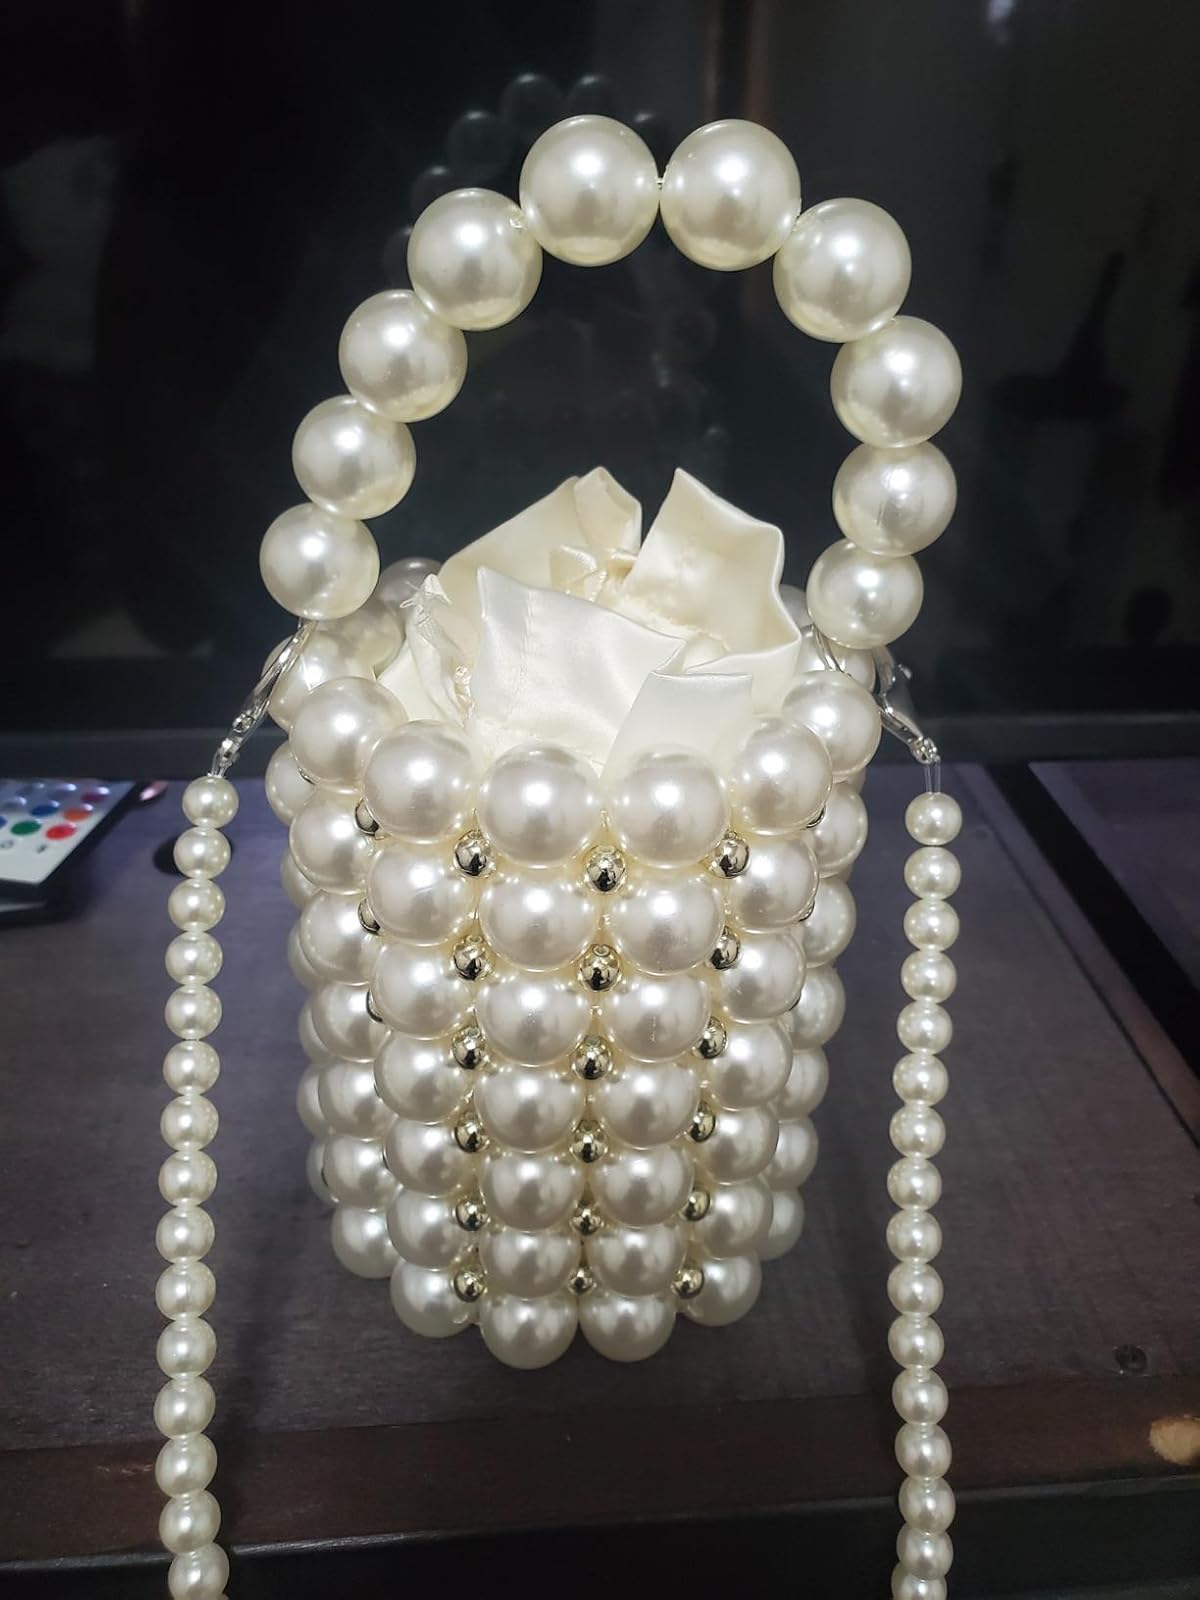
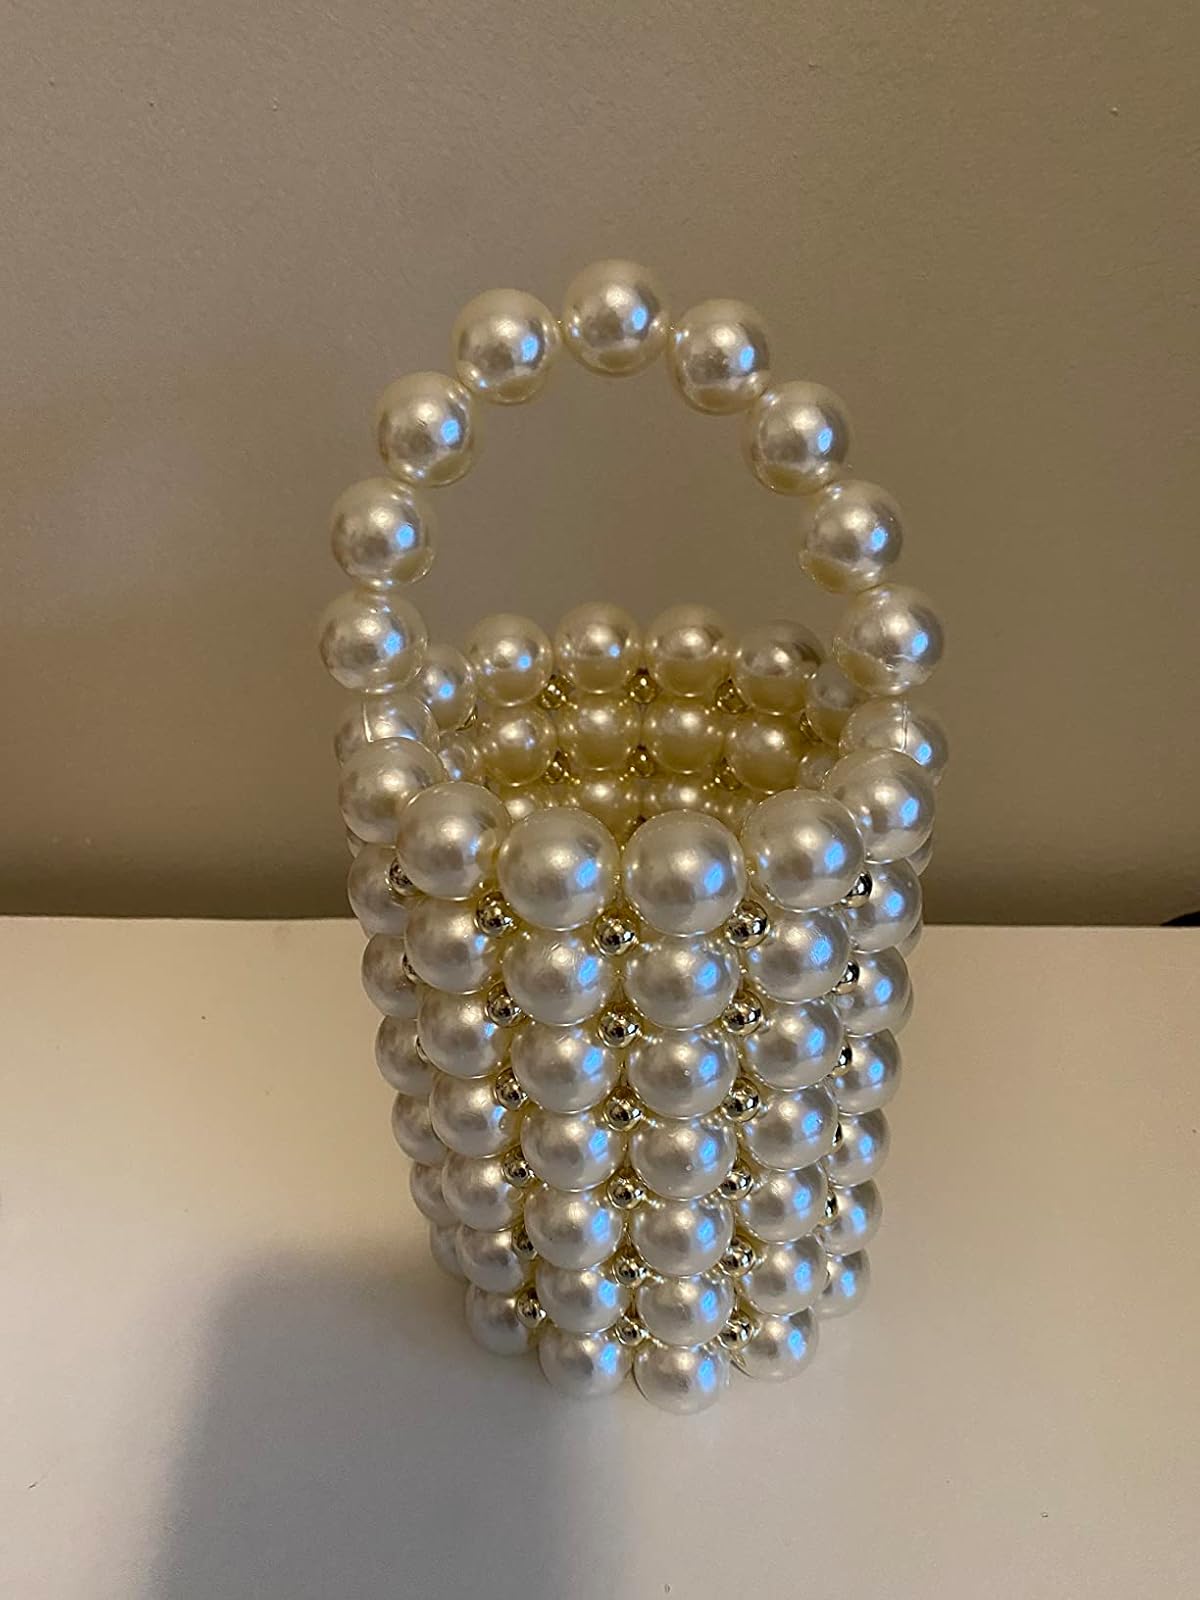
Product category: accessories_handbag
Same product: yes